Football Center Brest

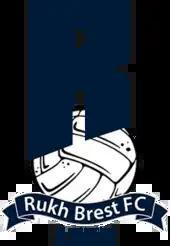

Football Center Brest is a football team from Brest, Belarus, currently playing in the Belarusian Second League.